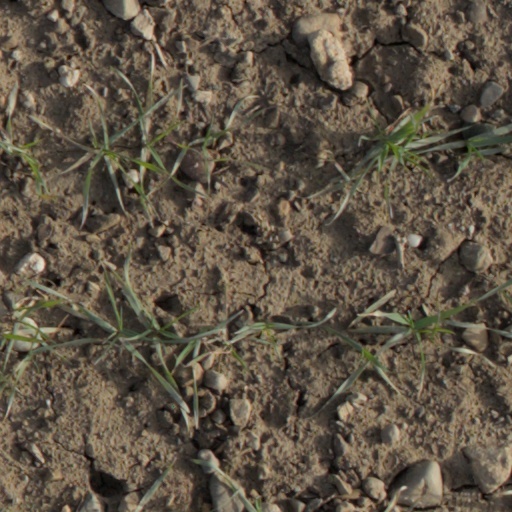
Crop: wheat